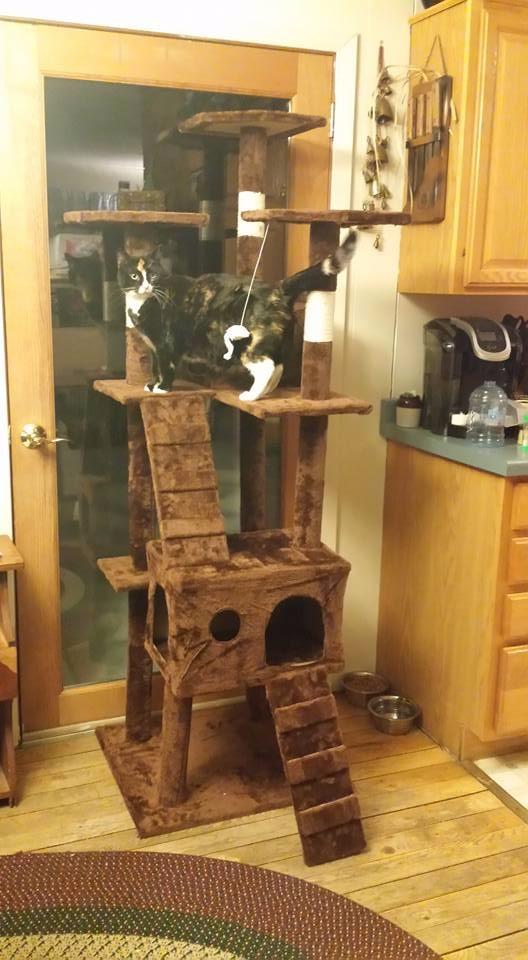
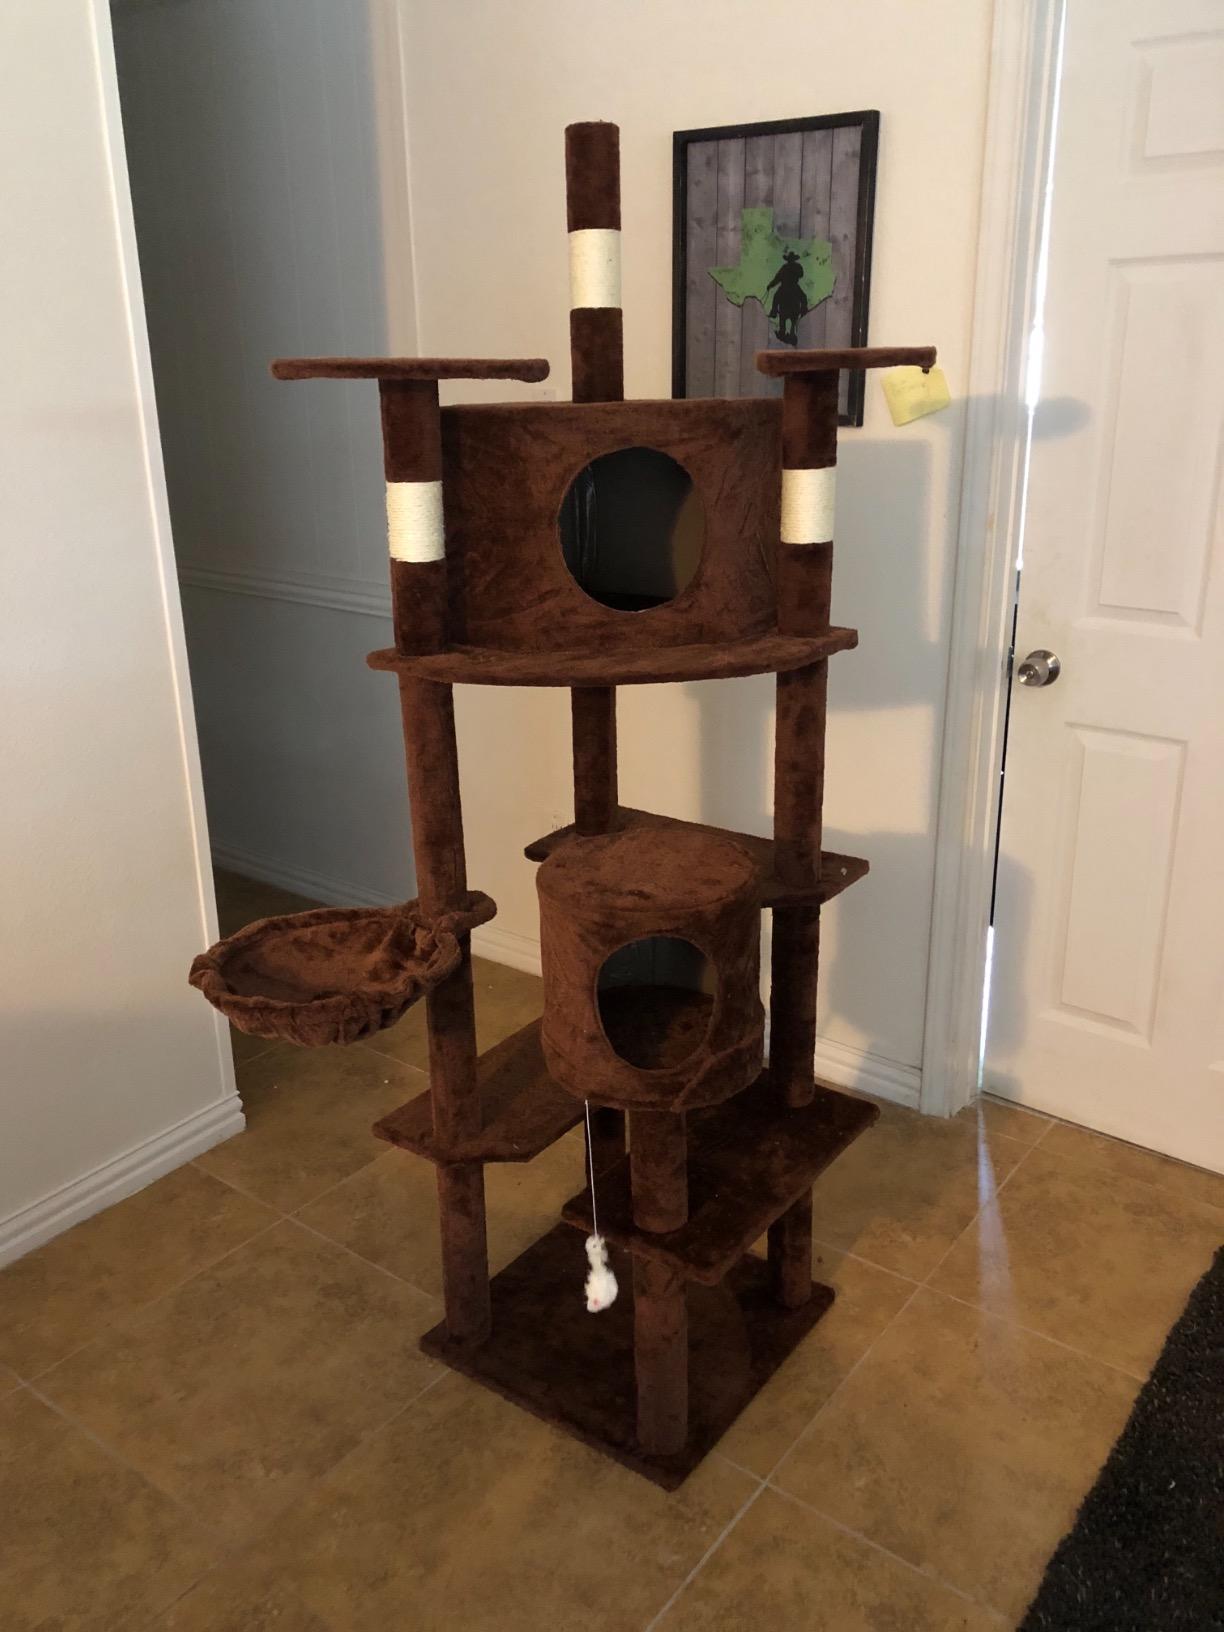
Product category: items_cat tree
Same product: no